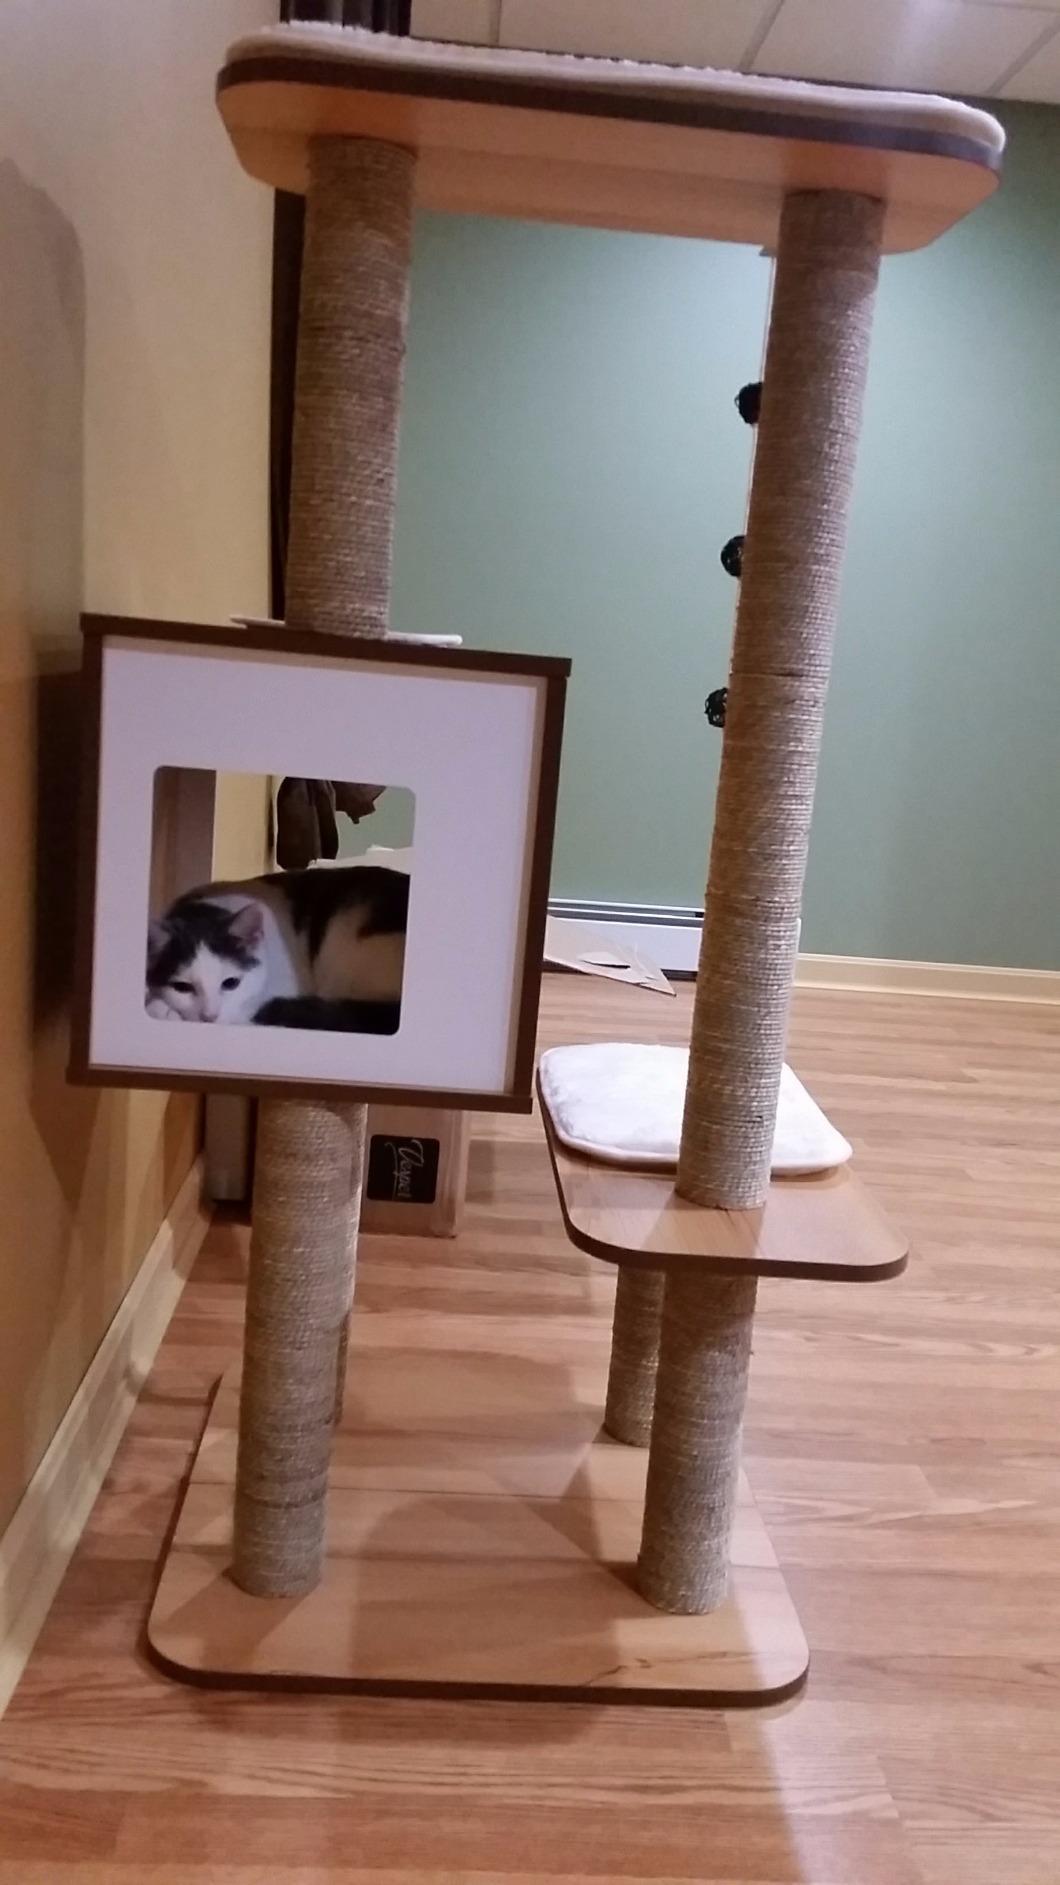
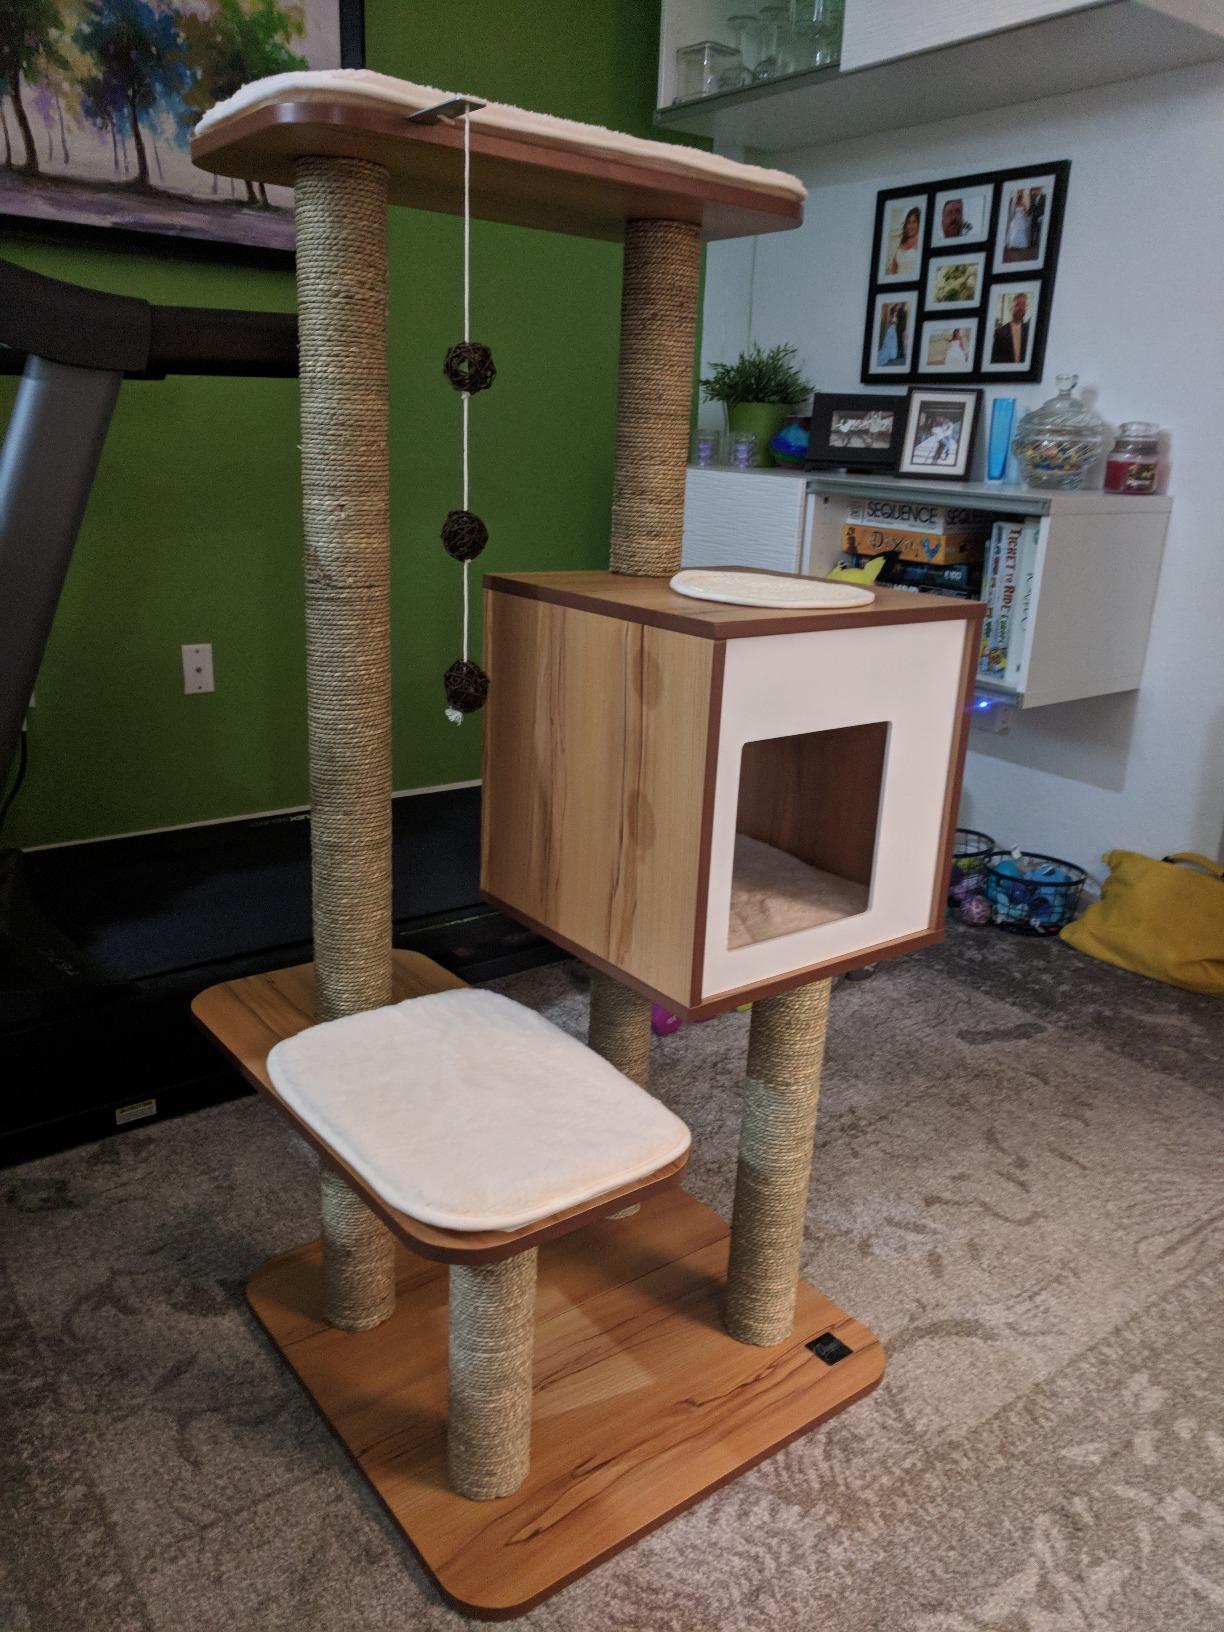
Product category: items_cat tree
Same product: yes